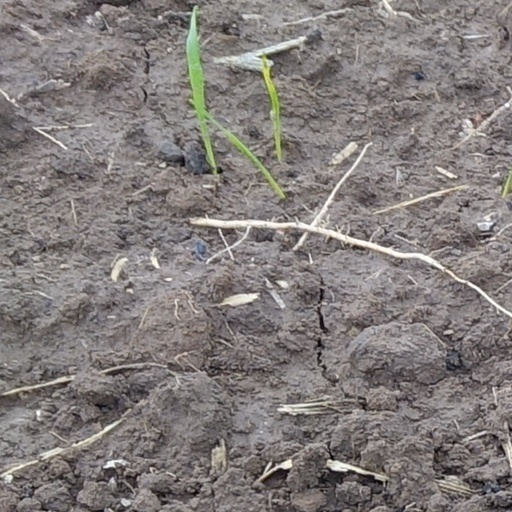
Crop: wheat